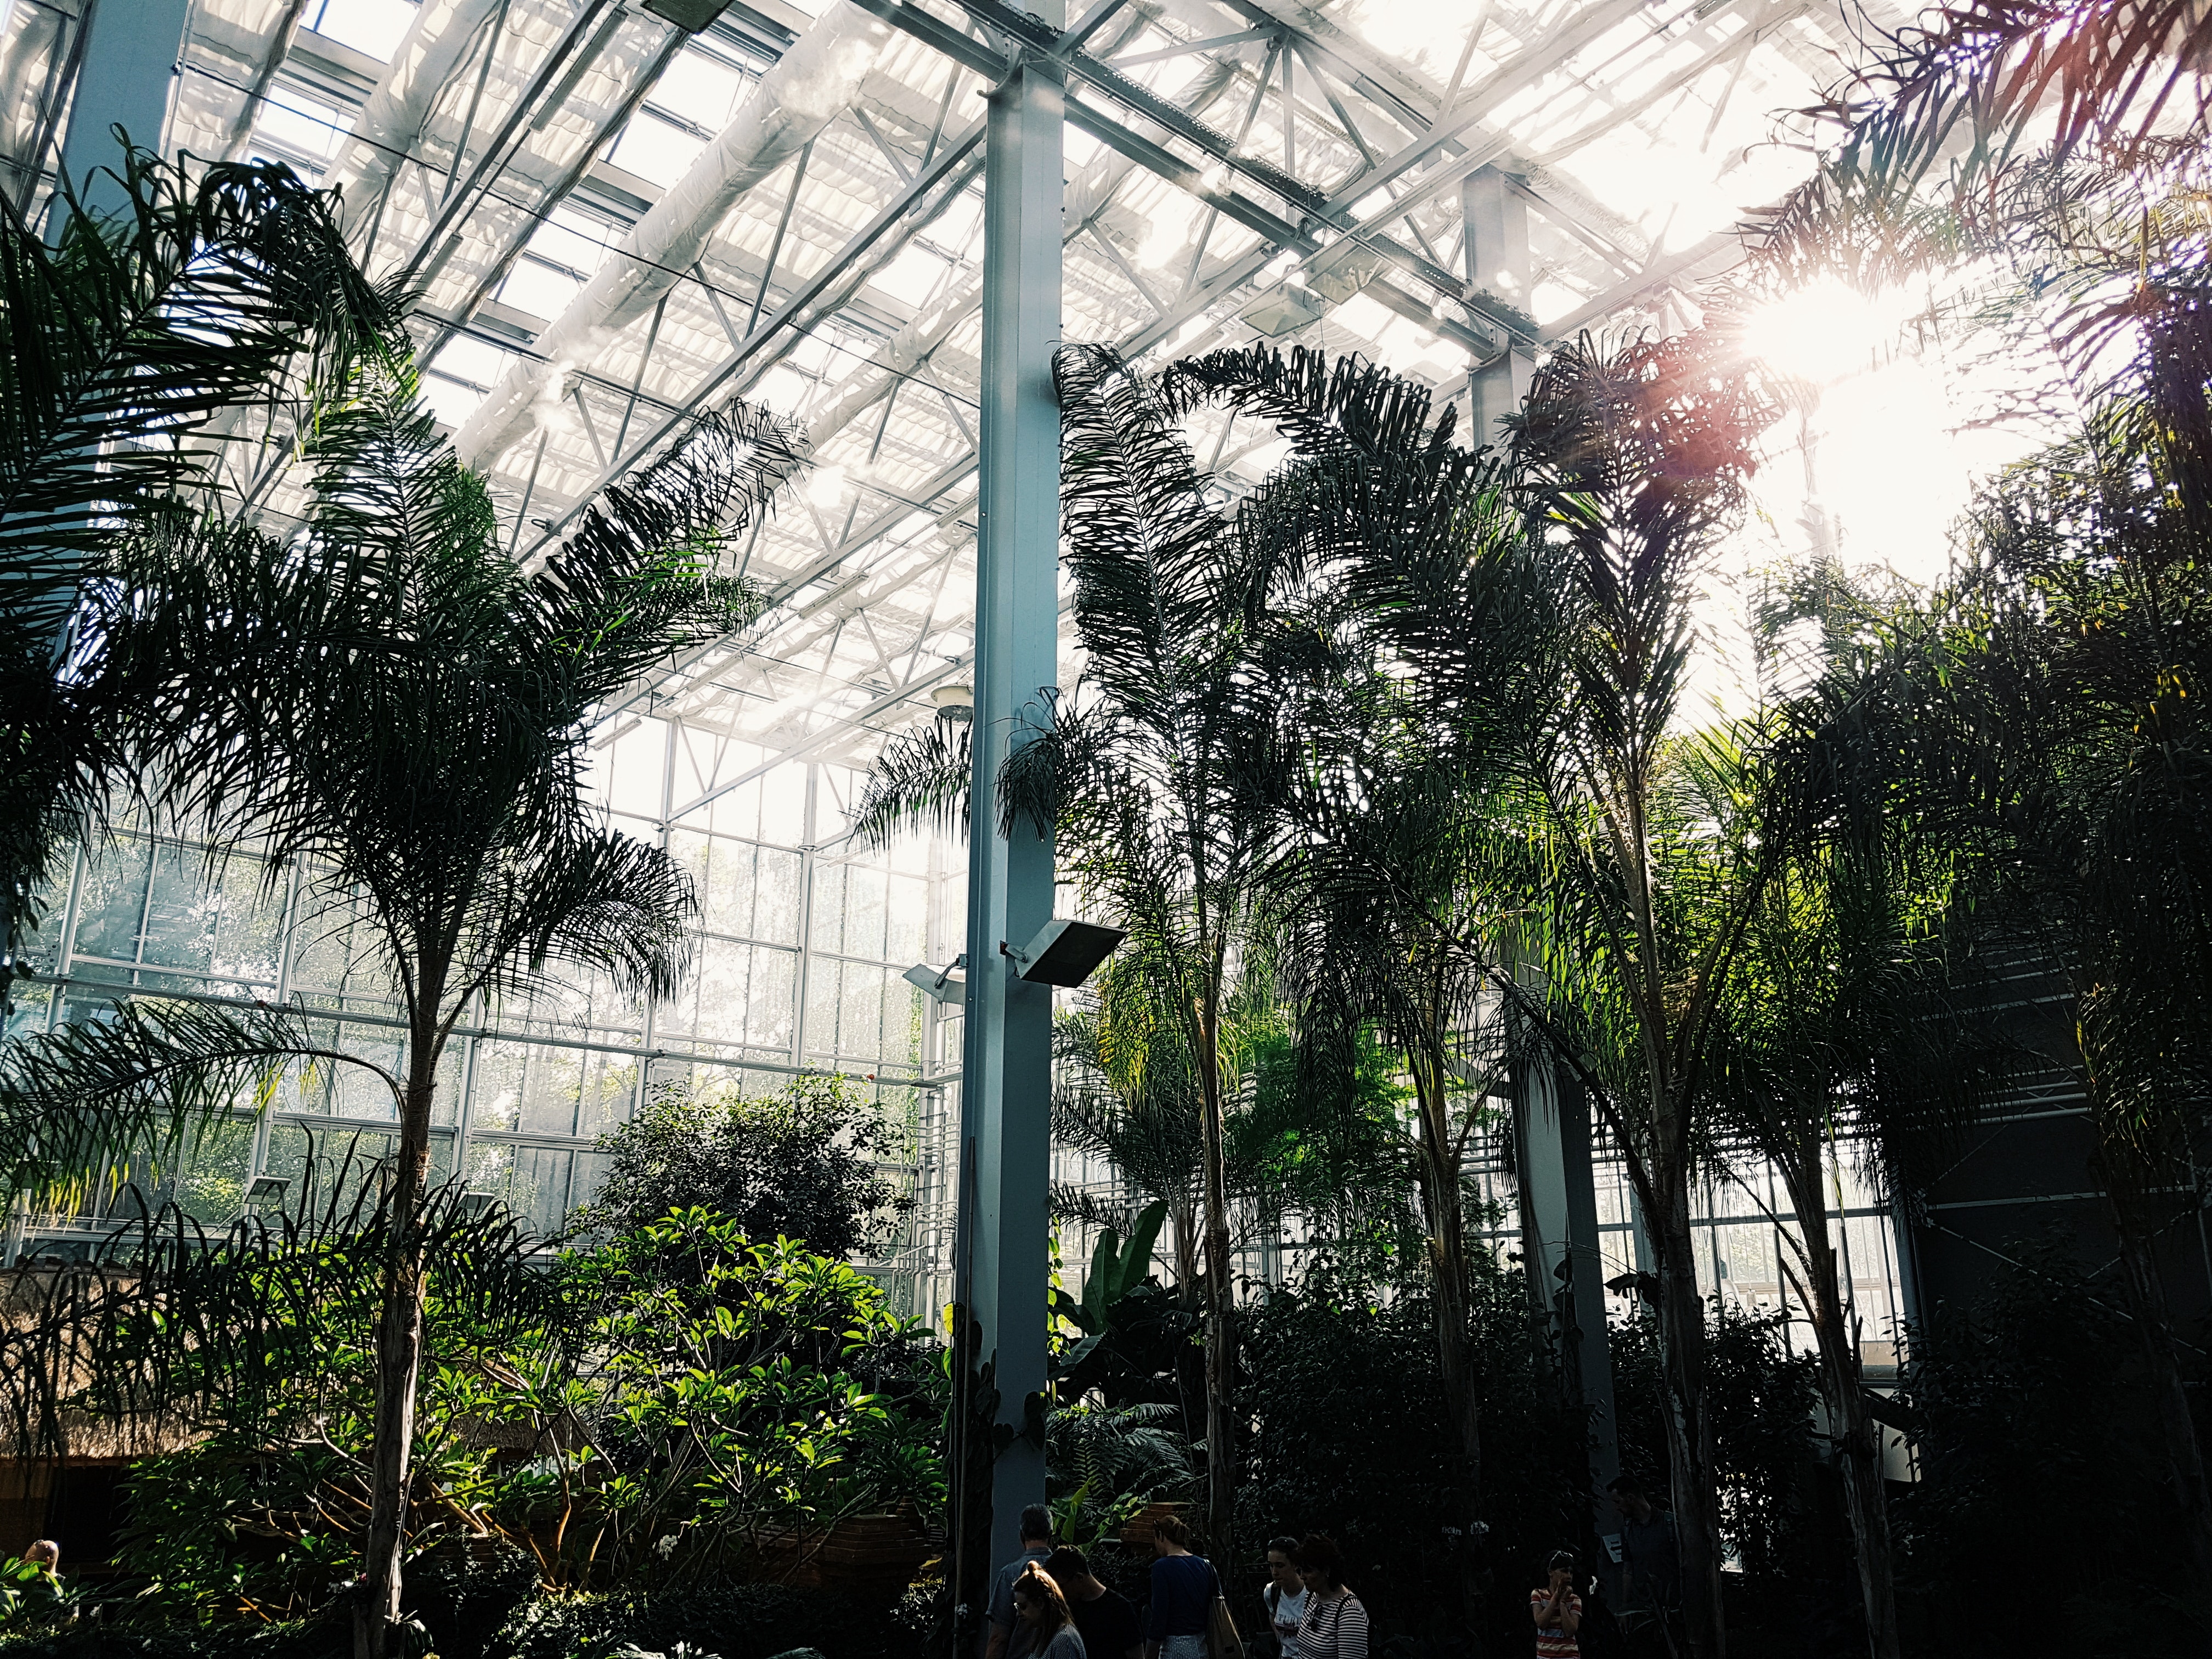
tree, vegetation, botany, palm tree, plant, greenhouse, biome, botanical garden, arecales, woody plant, garden, sky, terrestrial plant, glass, architecture, metal, elaeis, rainforest, flower, forest